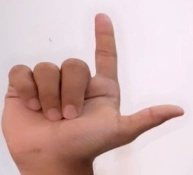
ASL sign: L